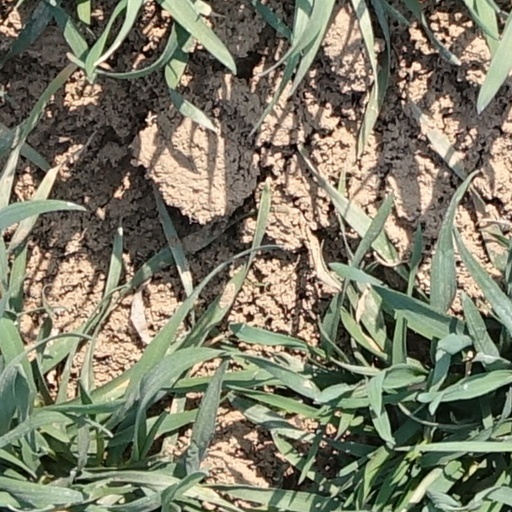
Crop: wheat